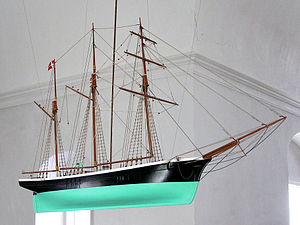
Ove Andersen / Kirkeskibe
’Hans Andreas’ er en tre master skonnert, bygget i perioden 1984-1986. Modellen er udført af maler Ove Andersen, Slagelse, som også donerede den til Nexø Kirke. Det oprindelige skib ’Hans Andreas’ er bygget 1864 af Tømrer J.Brandt og H.L.Blem, Nexø til Købmand P.Berg , Nexø. Blev i 1876 forlænget og omtaklet til tre master skonnert. Januar 1905 blev skibet solgt til Kalmar, Sverige for 4000 kr.
Ove Andreas Andersen var en dansk skibsmodelbygger og uddannet maler.